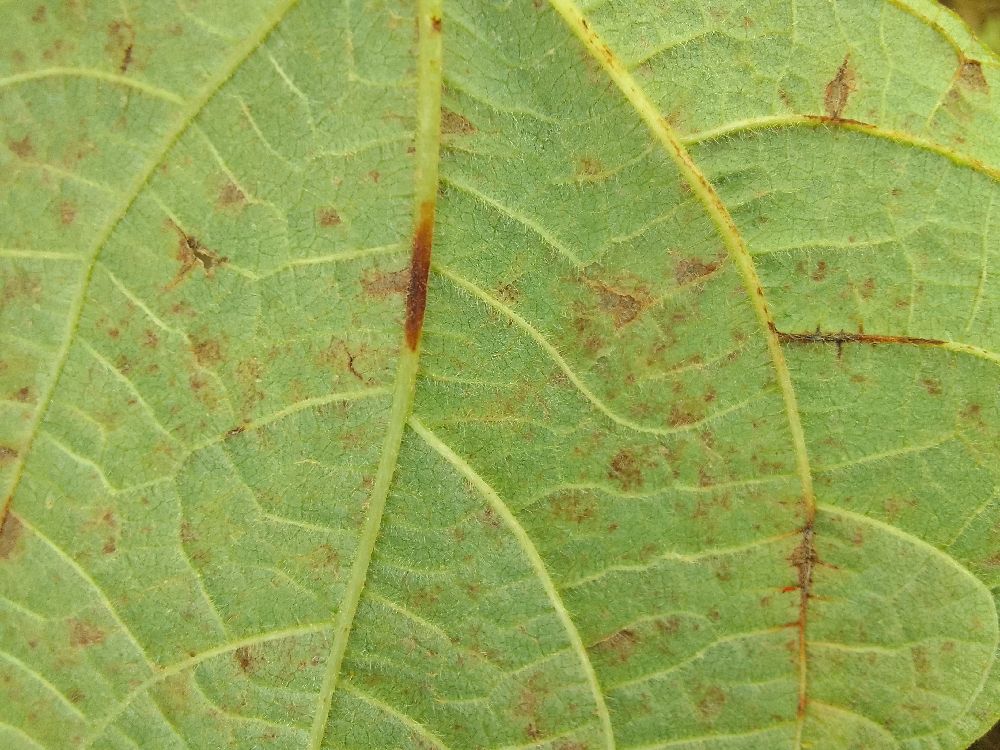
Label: anthracnose